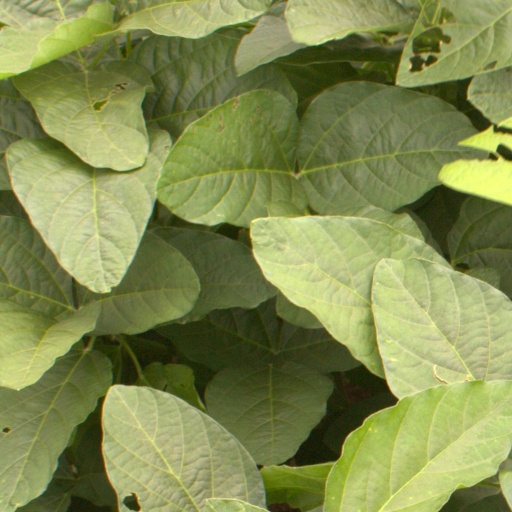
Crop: soybean